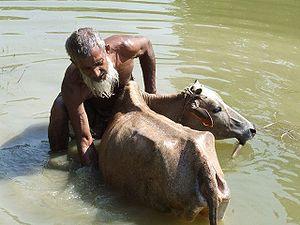
L'élevage bovin au Bangladesh est une composante importante de l'élevage local. Il est fortement imbriqué dans l'agriculture, pilier de ce pays très majoritairement agricole.